Anthiyur

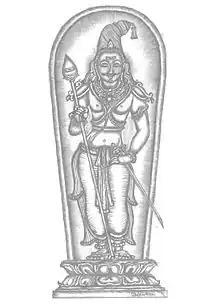
Sri Gurunatha Swamy painting

The temperature is moderate throughout the year except during summer. Rainfall is moderate to high, uncertain and not well distributed. It is warm for most of the year. The city is not windy but the abundance of trees and vegetation surrounding the city makes its climate pleasant.